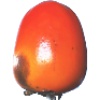
Label: kaki